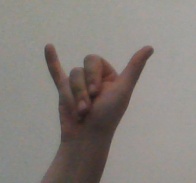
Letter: ya